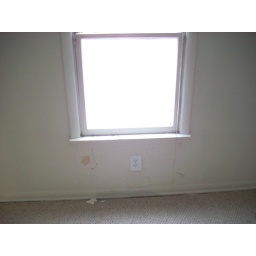
peeling paint under bedroom window